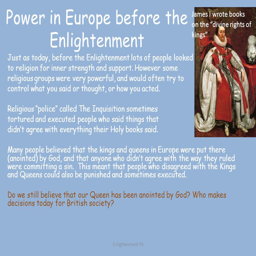
power before the enlightenment just as today , before the lots of people looked to religion for inner strength and support .